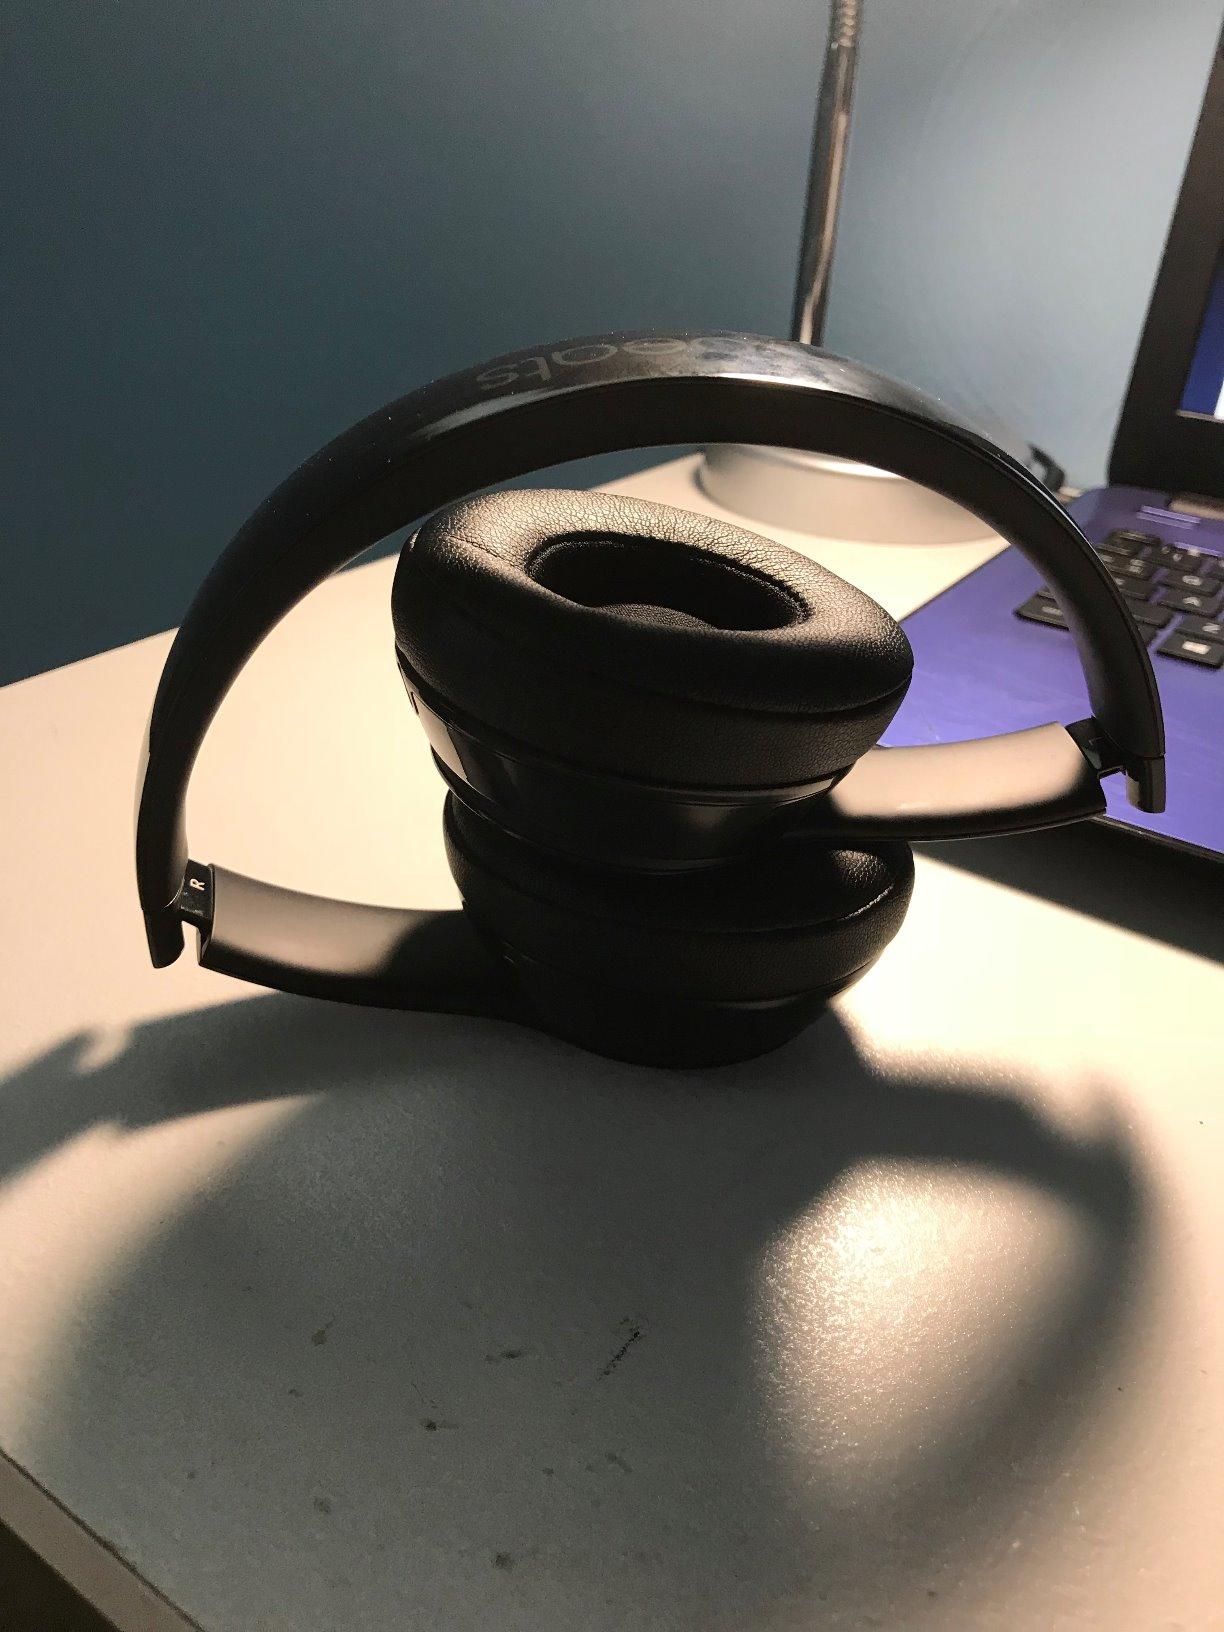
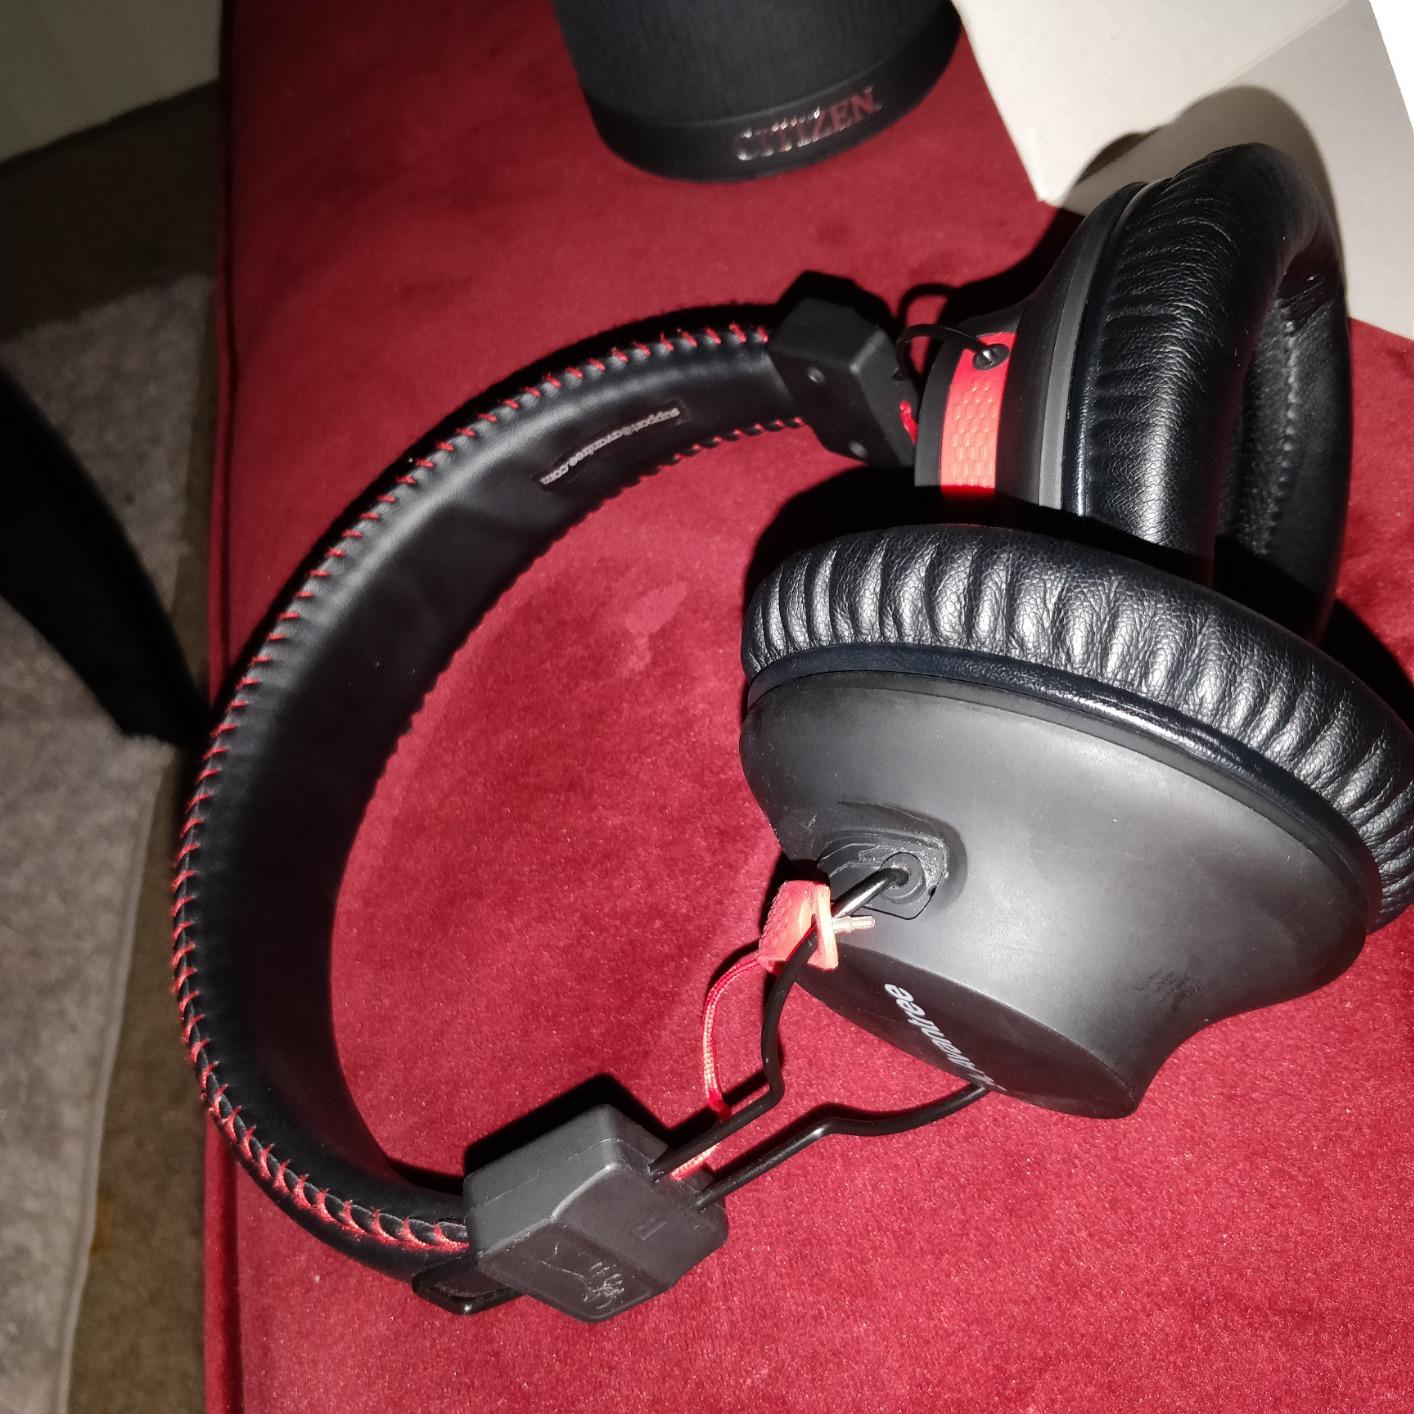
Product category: headphones
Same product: no